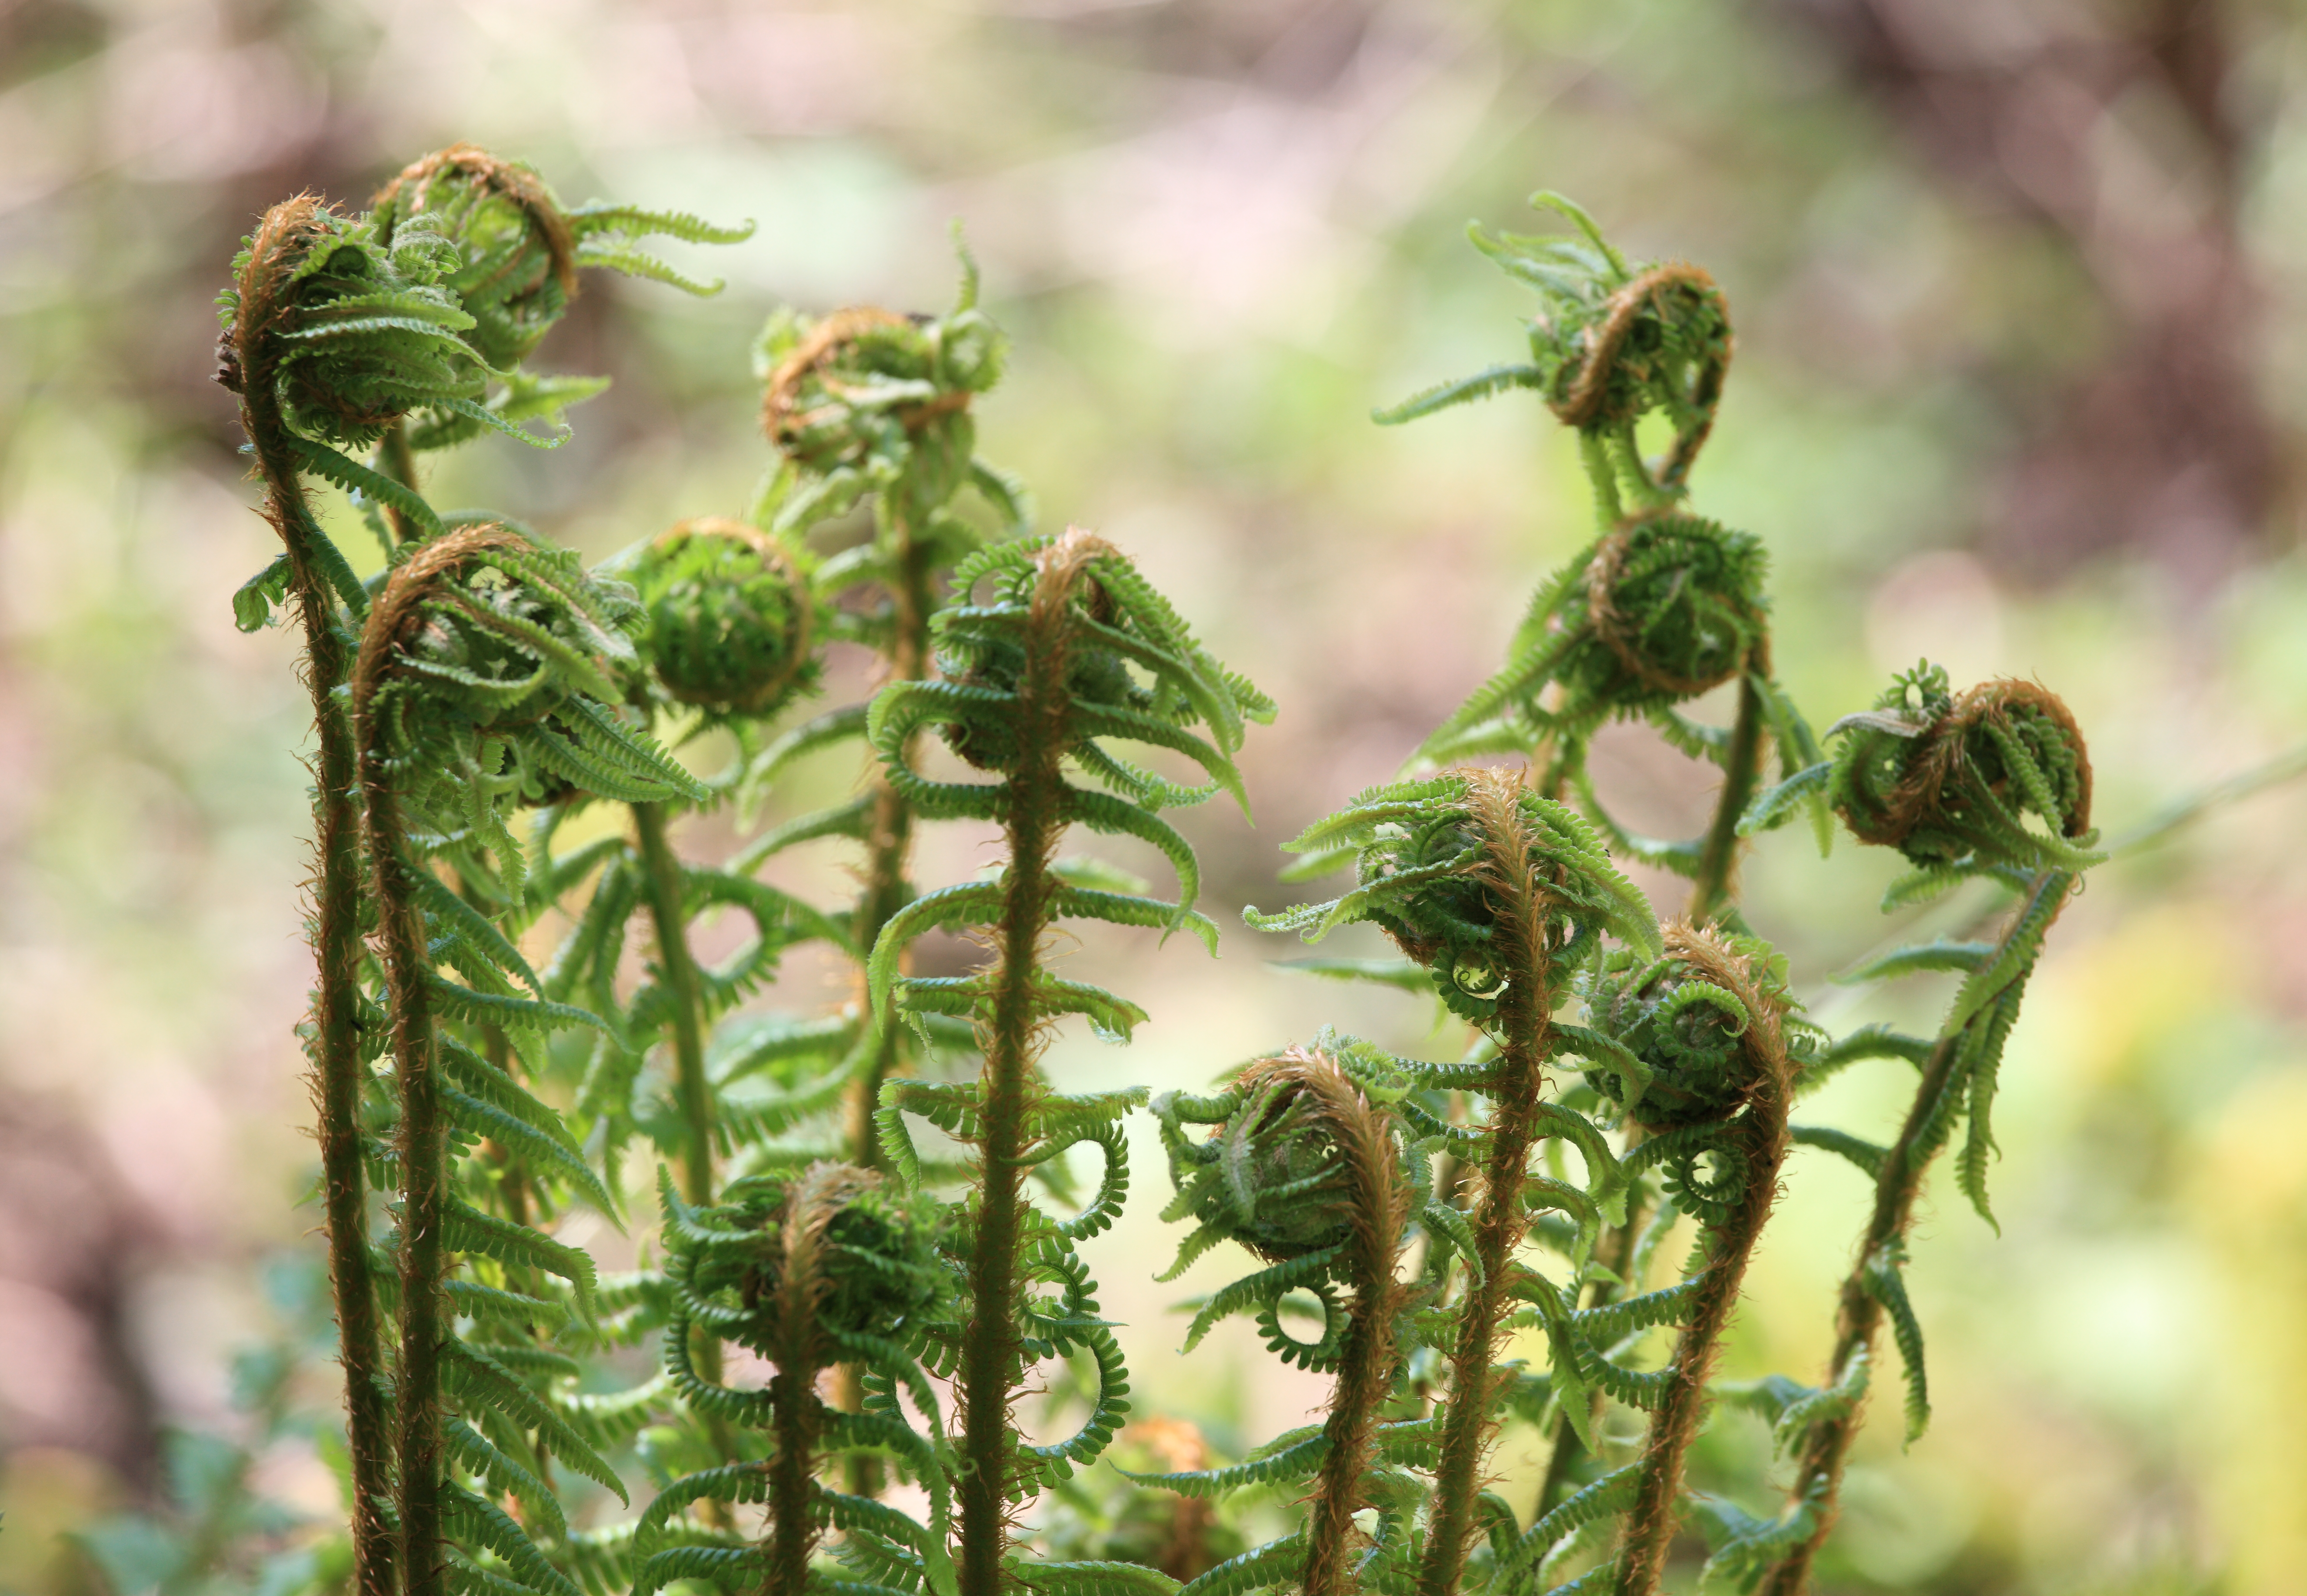
swamp, plant, trail, leaf, flower, green, high, botany, flora, fern, 5d, hires, markii, hi, res, resolution, fukushima, goshikinuma, yamagun, macro photography, flowering plant, plant stem, land plant, ferns and horsetails, fiddlehead fern